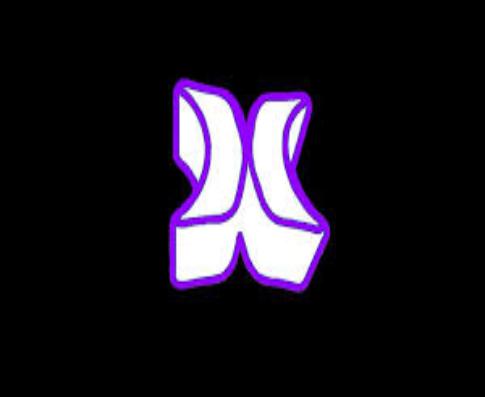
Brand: Hurley-1
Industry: Clothes